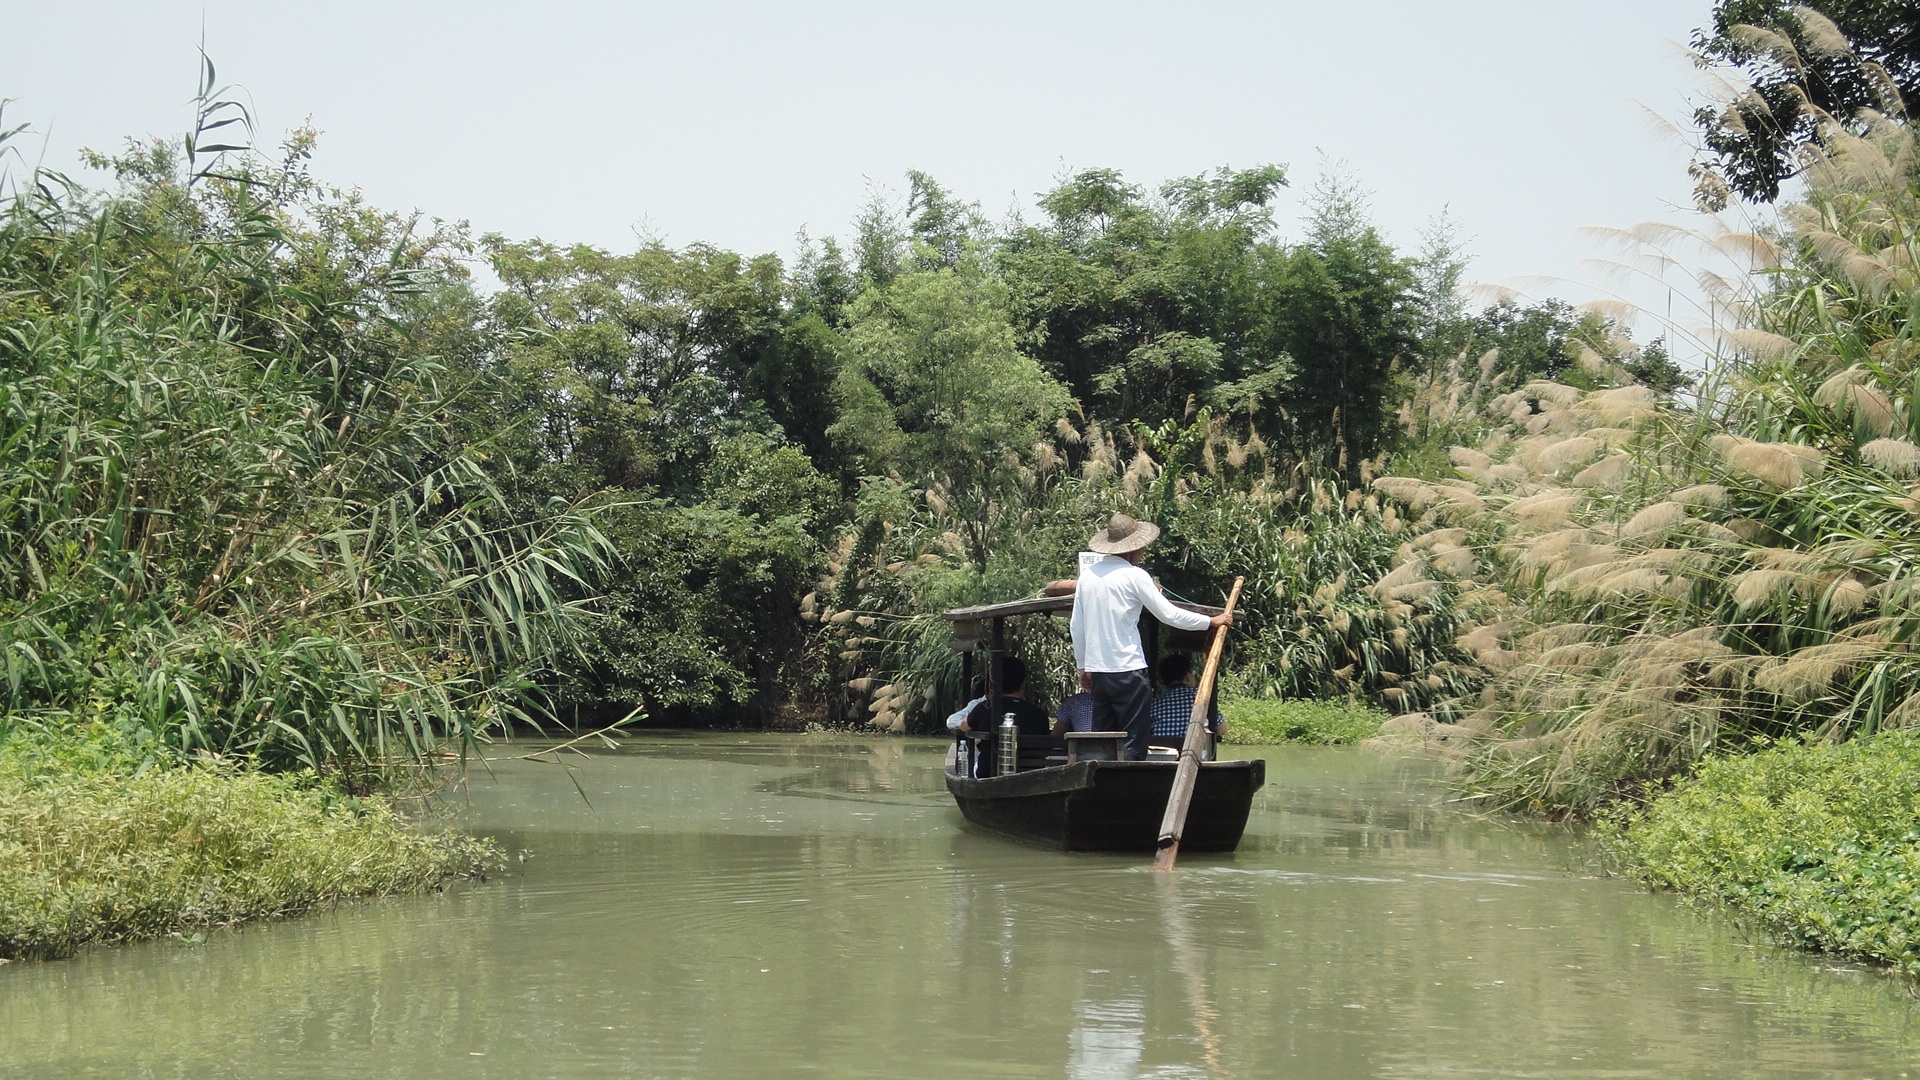
river, canal, pond, vehicle, waterway, body of water, wetland, ecosystem, riverside, landform, tourism in zhejiang province, the year 2014